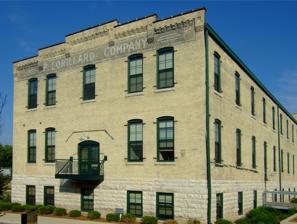
Building: American Tobacco Company Warehouses Complex
Country: United States of America
Year built: 1901
United States historic place American Tobacco Company Warehouses Complex U.S. National Register of Historic Places The 1899 building Show map of Wisconsin Show map of the United States Location 651 W. Doty St., Madison, Wisconsin Coordinates 43°03′57″N 89°23′30″W / 43.06583°N 89.39167°W / 43.06583; -89.39167 ( American Tobacco Company Warehouses Complex ) Area 1 acre (0.40 ha) Built 1899-1901 Architect Claude and Starck Architectural style Late 19th and Early 20th Century American Movements NRHP reference No. 03000580 Added to NRHP June 26, 2003 The American Tobacco Company Warehouses Complex is a pair of brick warehouses built around 1900 in Madison, Wisconsin . They are now the two most intact remnants of Madison's tobacco industry, and were added to the National Register of Historic Places in 2003. Background Tobacco was commercially grown in Wisconsin starting in the 1850s. Cultivation here expanded during the Civil War when many of the states that were big tobacco-producers seceded, but demand for Wisconsin tobacco continued after the war, mainly for the leaf tobacco used for cigar wrappers. One region of cultivation spanned southern Dane County and into Rock and Jefferson counties. The area's first tobacco warehouse was built in 1869 in Edgerton by New York's Schroder and Bond Co. Madison was a good spot for processing tobacco because of its rail connections and because it was in the Dane and Rock County tobacco-growing region. Several firms started packing leaf tobacco in Madison about 1880:  Klauber & Kohner, Mr. H. Grove, and Sutter Brothers. Later came Barnard & Wilder, F.S. Bains, Pelton & Klauber, and A. Cohn & Co. of New York. The American Tobacco Company had roots in 1874 North Carolina, where Confederate veteran Washington Duke and his sons started a tobacco-processing factory. W. Duke, Sons & Co. prospered and through a series of purchases and mergers sometimes called the "cigarette war," by 1890 had gained control of most of the American tobacco industry, naming their trust the American Tobacco Company. In 1899 American Tobacco bought a million dollars worth of tobacco in Edgerton and two weeks later, announced that it would establish an agency and build a warehouse in Madison. Warehouses in Madison Shortly, the first warehouse began to take shape. The Chicago, Milwaukee & St. Paul Railroad sold American Tobacco a strip of land along its track at Doty Street, which was then called Clymer St., in a mixed neighborhood small houses, industrial buildings, and coal yards. That 1899 east building was built by contractor T.C. McCarthy, with a 52 by 126-foot footprint on a raised foundation of rock-faced granite blocks. Above that the walls are cream brick. Windows of the second and third stories are topped with segmental brick arches. The northwest end is topped with a stepped parapet with corbelled brickwork, shown in the photo. The sides of the building were broken by loading doors facing the railroad spurs that ran alongside. Inside the 1899 building each level was a single large room, except the first story had two small rooms partitioned off on the north end - an office and a sample room. The general functions of the warehouse were to receive tobacco from the supplier, then cut, sort and pack the tobacco, and store the cases of tobacco until they could be shipped. In March 1900 the Wisconsin Tobacco Reporter described early operations at the warehouse: The American Tobacco company presents a busy scene in West Madison on the St. Paul tracks opposite the Findlay warehouse. Here, under Mr. Strauss, 87 girls are employed with a total of 100 persons assorting tobacco. These girls receive from $5 to $10 a week for their work and the new industry is making the local servant girl problems more difficult than ever. The tobacco comes in from Dane and adjoining counties in bunches, and the business of the girls is to sort it according to length. American Tobacco must have been satisfied with the 1899 building because in 1900 they extended it 150 feet on the south end from 126 to 276 feet. This section's design is similar to the original building, except the walls are six feet taller. The Madison Democrat from January 1901 provides another peek back in time: While it is true that the bulk of the employment is given to women and girls, the heavier work falls to the men, and in some warehouses they, too are employed as sorters. Men can make good wages at that work if they are deft enough with their fingers. There is also a vast change in the sanitary conditions of the warehouses of today as compared with those of years ago. The mammoth structure of the American Tobacco company at West Madison is an instance in point. The large sorting room 50 feet by 272 feet is divided into two sections, one of which is occupied by men and boys, the other is assigned to women and girls. These, as well as the whole three story building, are steam heated, electric lighted, and comfortable in every respect. Sewerage and city water are a feature of the equipment. Of the numerous warehouses in the city the one of the American Tobacco company is the most pretentious. Here work began Dec. 17 with almost 350 hands on the pay roll, the relative proportion being about half and half. Some of the women sorters make as high as $1.50 per day. Last year the work lasted until the middle of May, thus making the industry, if such it may be called, one of much importance to that section of the city. The supply of tobacco comes in by rail and from near by points by wagon. A second warehouse with a larger footprint was added to the west in 1901 - 68 by 309 feet and one story tall.  The style was similar to the east building but it was only one story, with no basement underneath. It was an early design of Claude & Starck , who would go on to design many homes in Madison and libraries around Wisconsin. Again, T.C. McCarthy was the mason. J.H. Findorff did the carpentry work. In 1911 the American Tobacco Company was found to be in violation of the Sherman Antitrust Act and was split into competing companies American Tobacco, R.J. Reynolds , Lorillard , and others. Lorillard ended up buying the warehouse complex in Madison, and its name was long painted across the end of the 1901 building. As smokers shifted from cigars to cigarettes, American Tobacco introduced its successful cigarette Lucky Strike in 1916 and later Pall Mall . But with the decline of cigars, demand dropped for Wisconsin tobacco, since cigarettes are wrapped in paper - not leaf tobacco. Other tobacco warehouses around Madison closed, but this complex continued operation until about 1939. After it closed, J.H. Findorff & Son used the buildings for storage. More recently, they have been converted into apartments and called the 'Tobacco Lofts'. The warehouses were placed on the NRHP in 2003 because they are the best intact representatives of the once-important tobacco industry in Madison. References